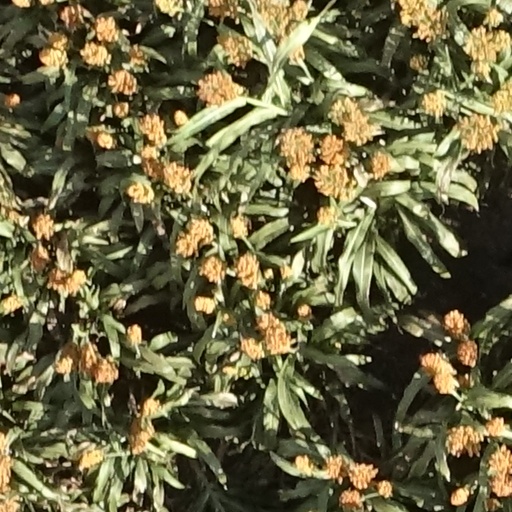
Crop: sorghum